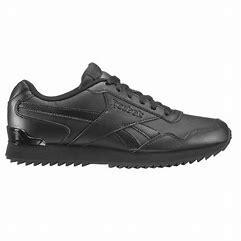
Brand: Reebok
Model: Royal Glide Ripple Clip